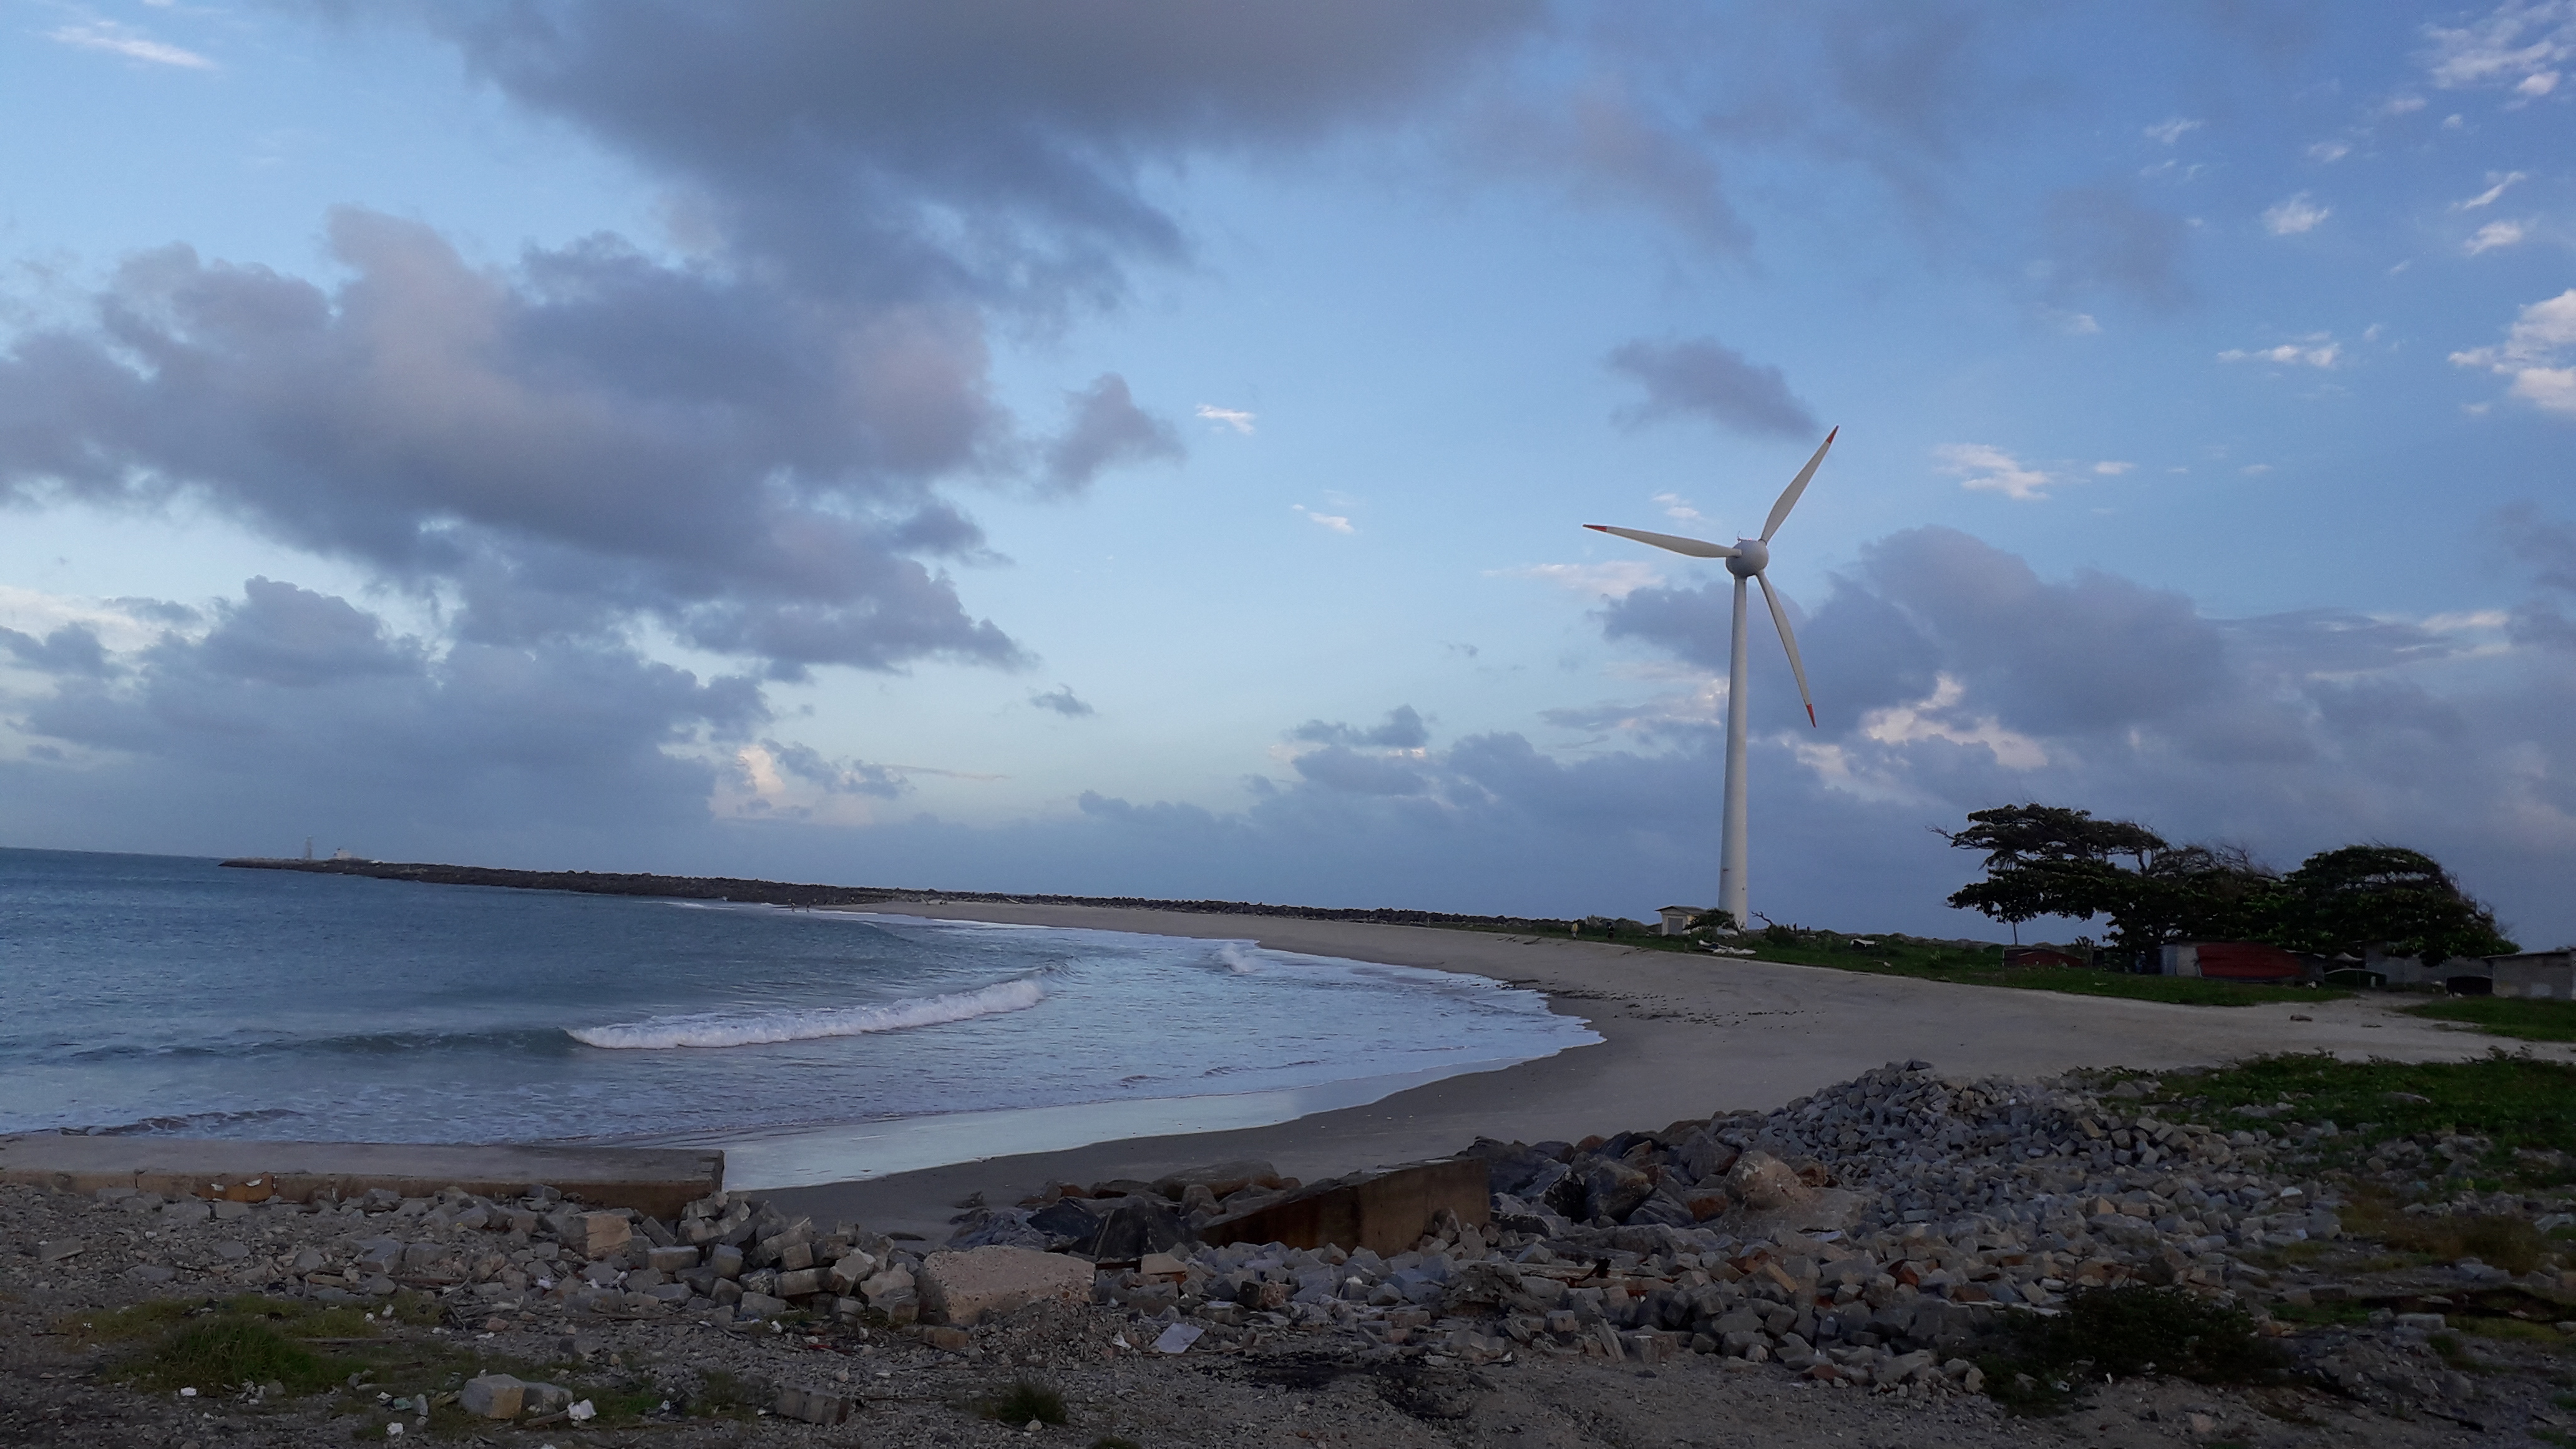
fortaleza, ceara, landscape, port, beach, coast, brazil, windmill, sky, wind turbine, sea, wind, shore, cloud, ocean, wind farm, mudflat, coastal and oceanic landforms, machine, wave